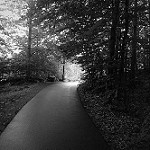
Label: B & W